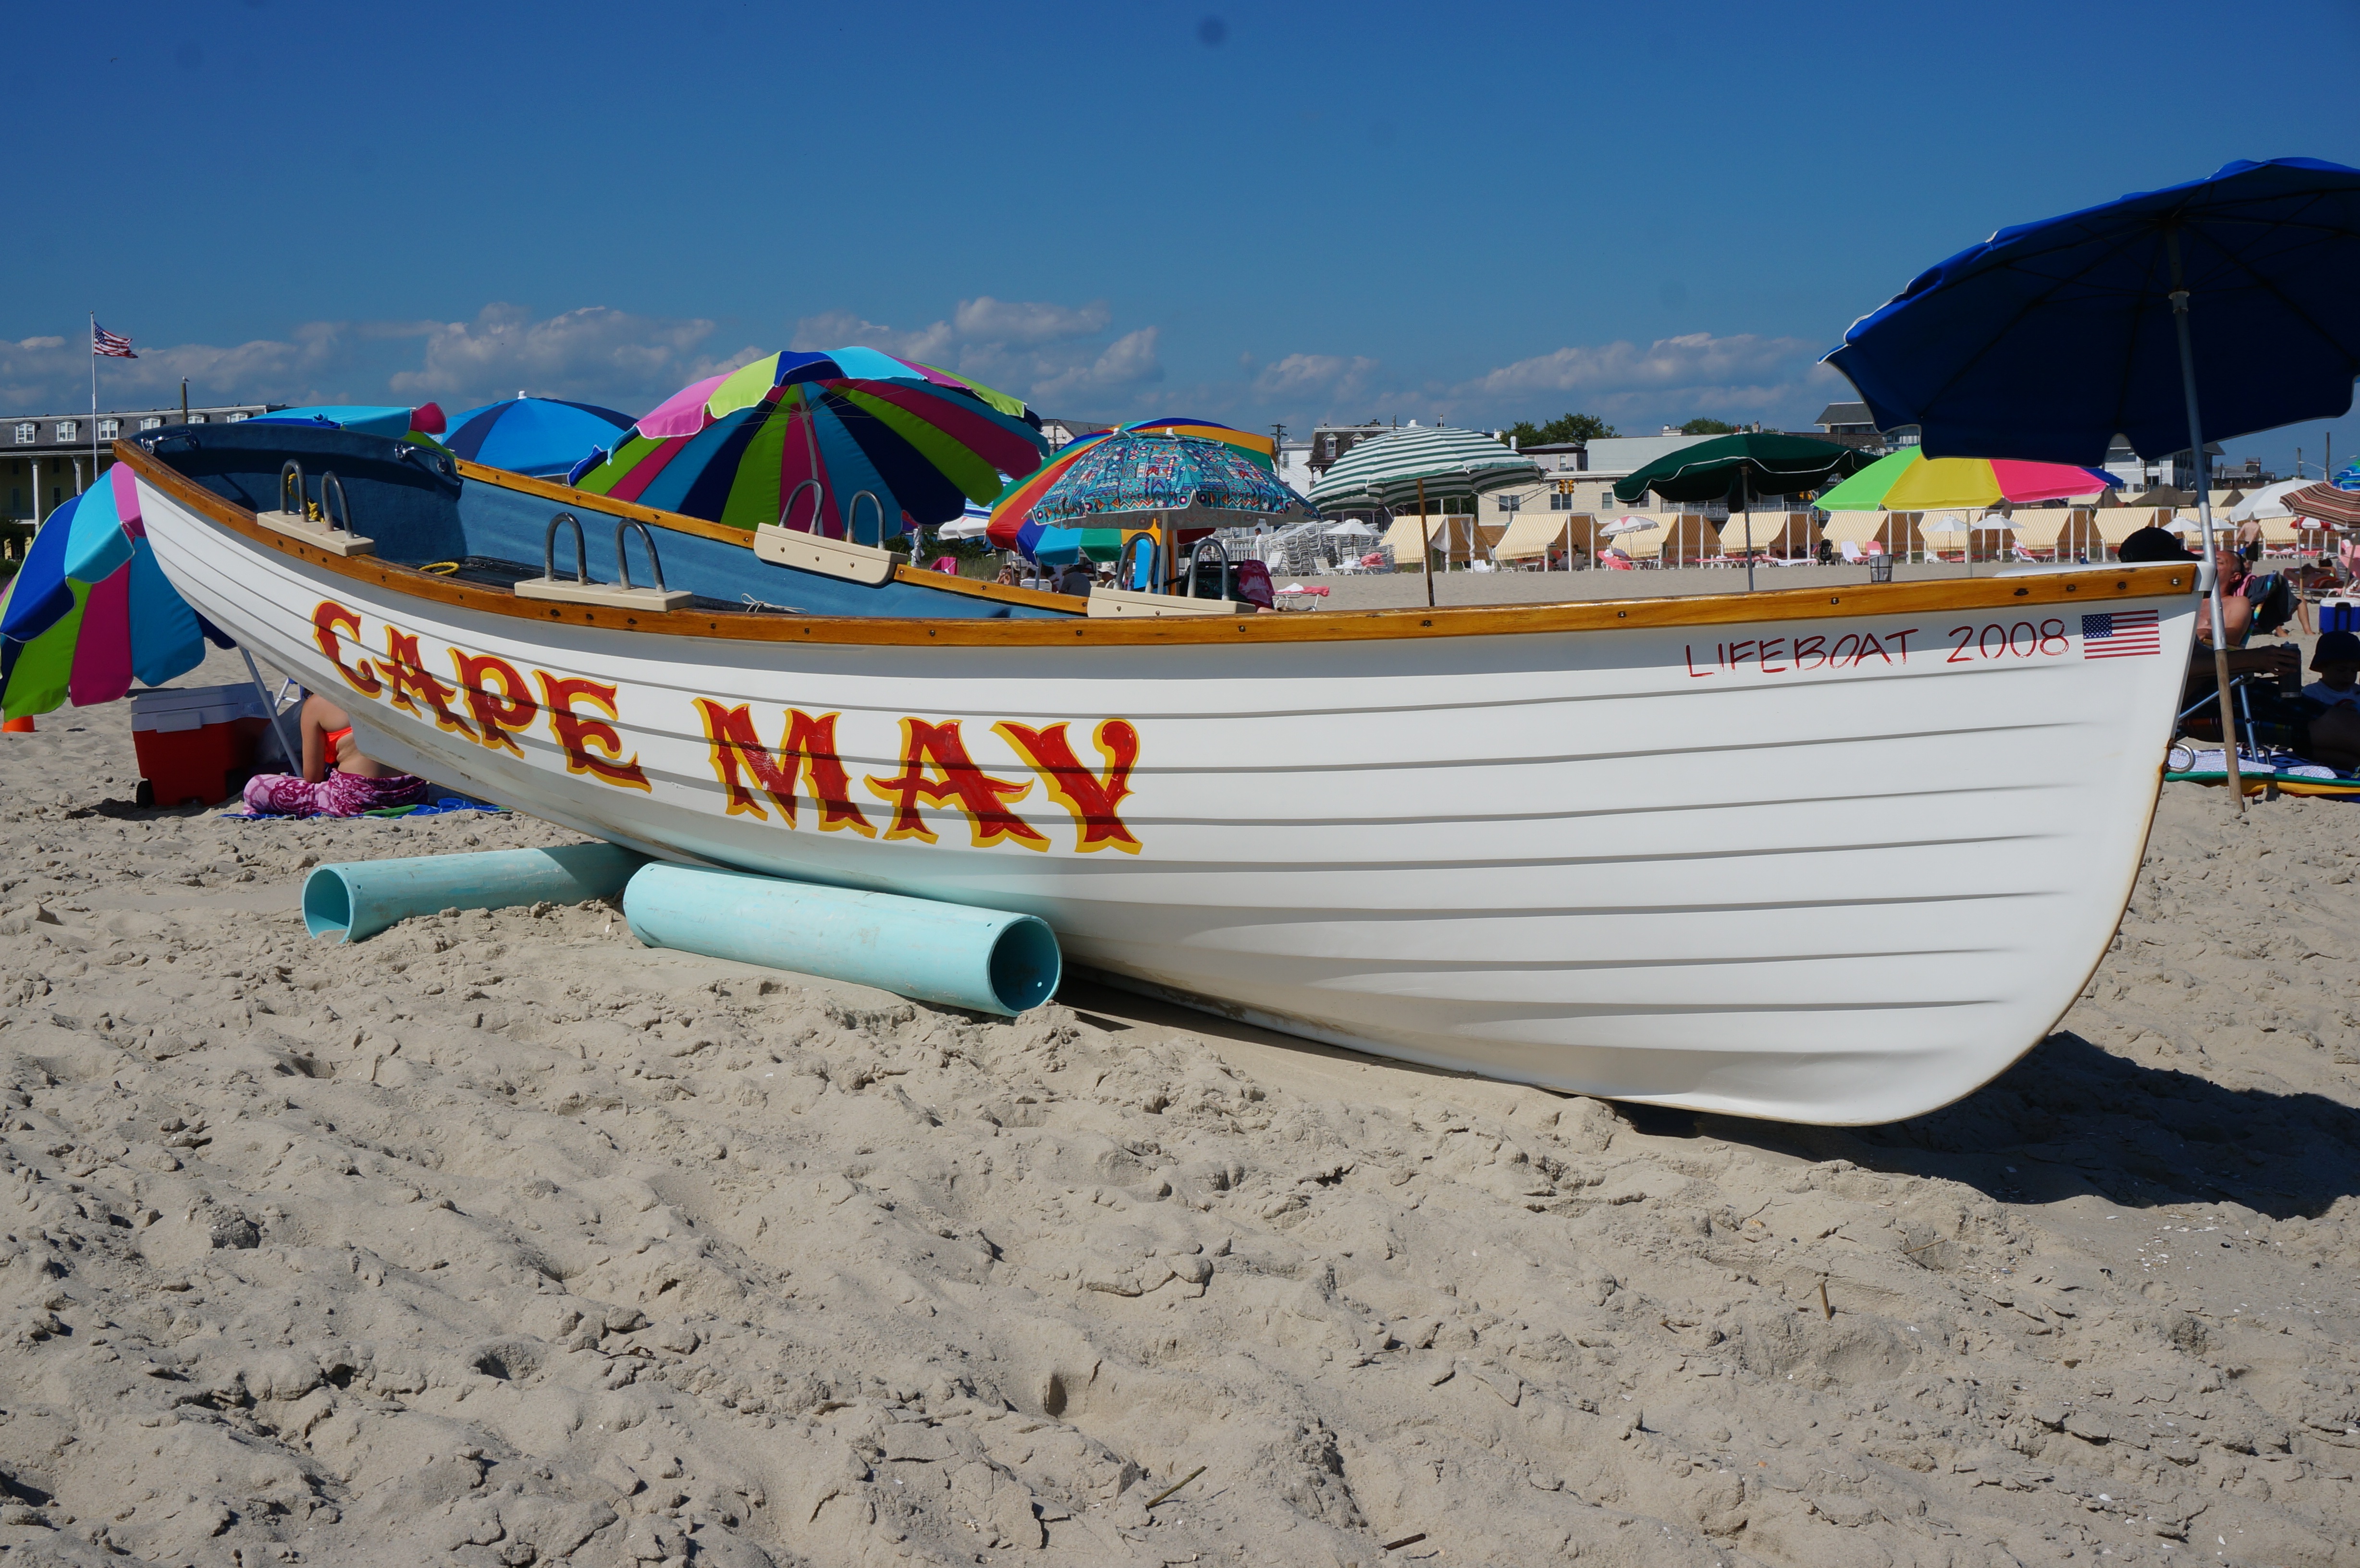
beach, sea, ocean, boat, vehicle, motorboat, boating, watercraft, fishing vessel, dinghy, jersey shore, long tail boat, cape may, watercraft rowing